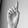
ASL letter: D